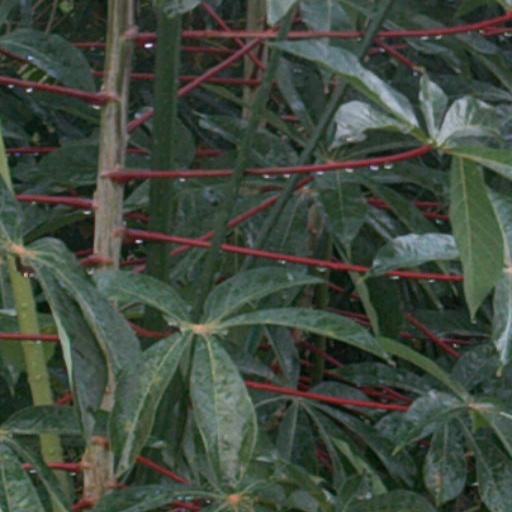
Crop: cassava